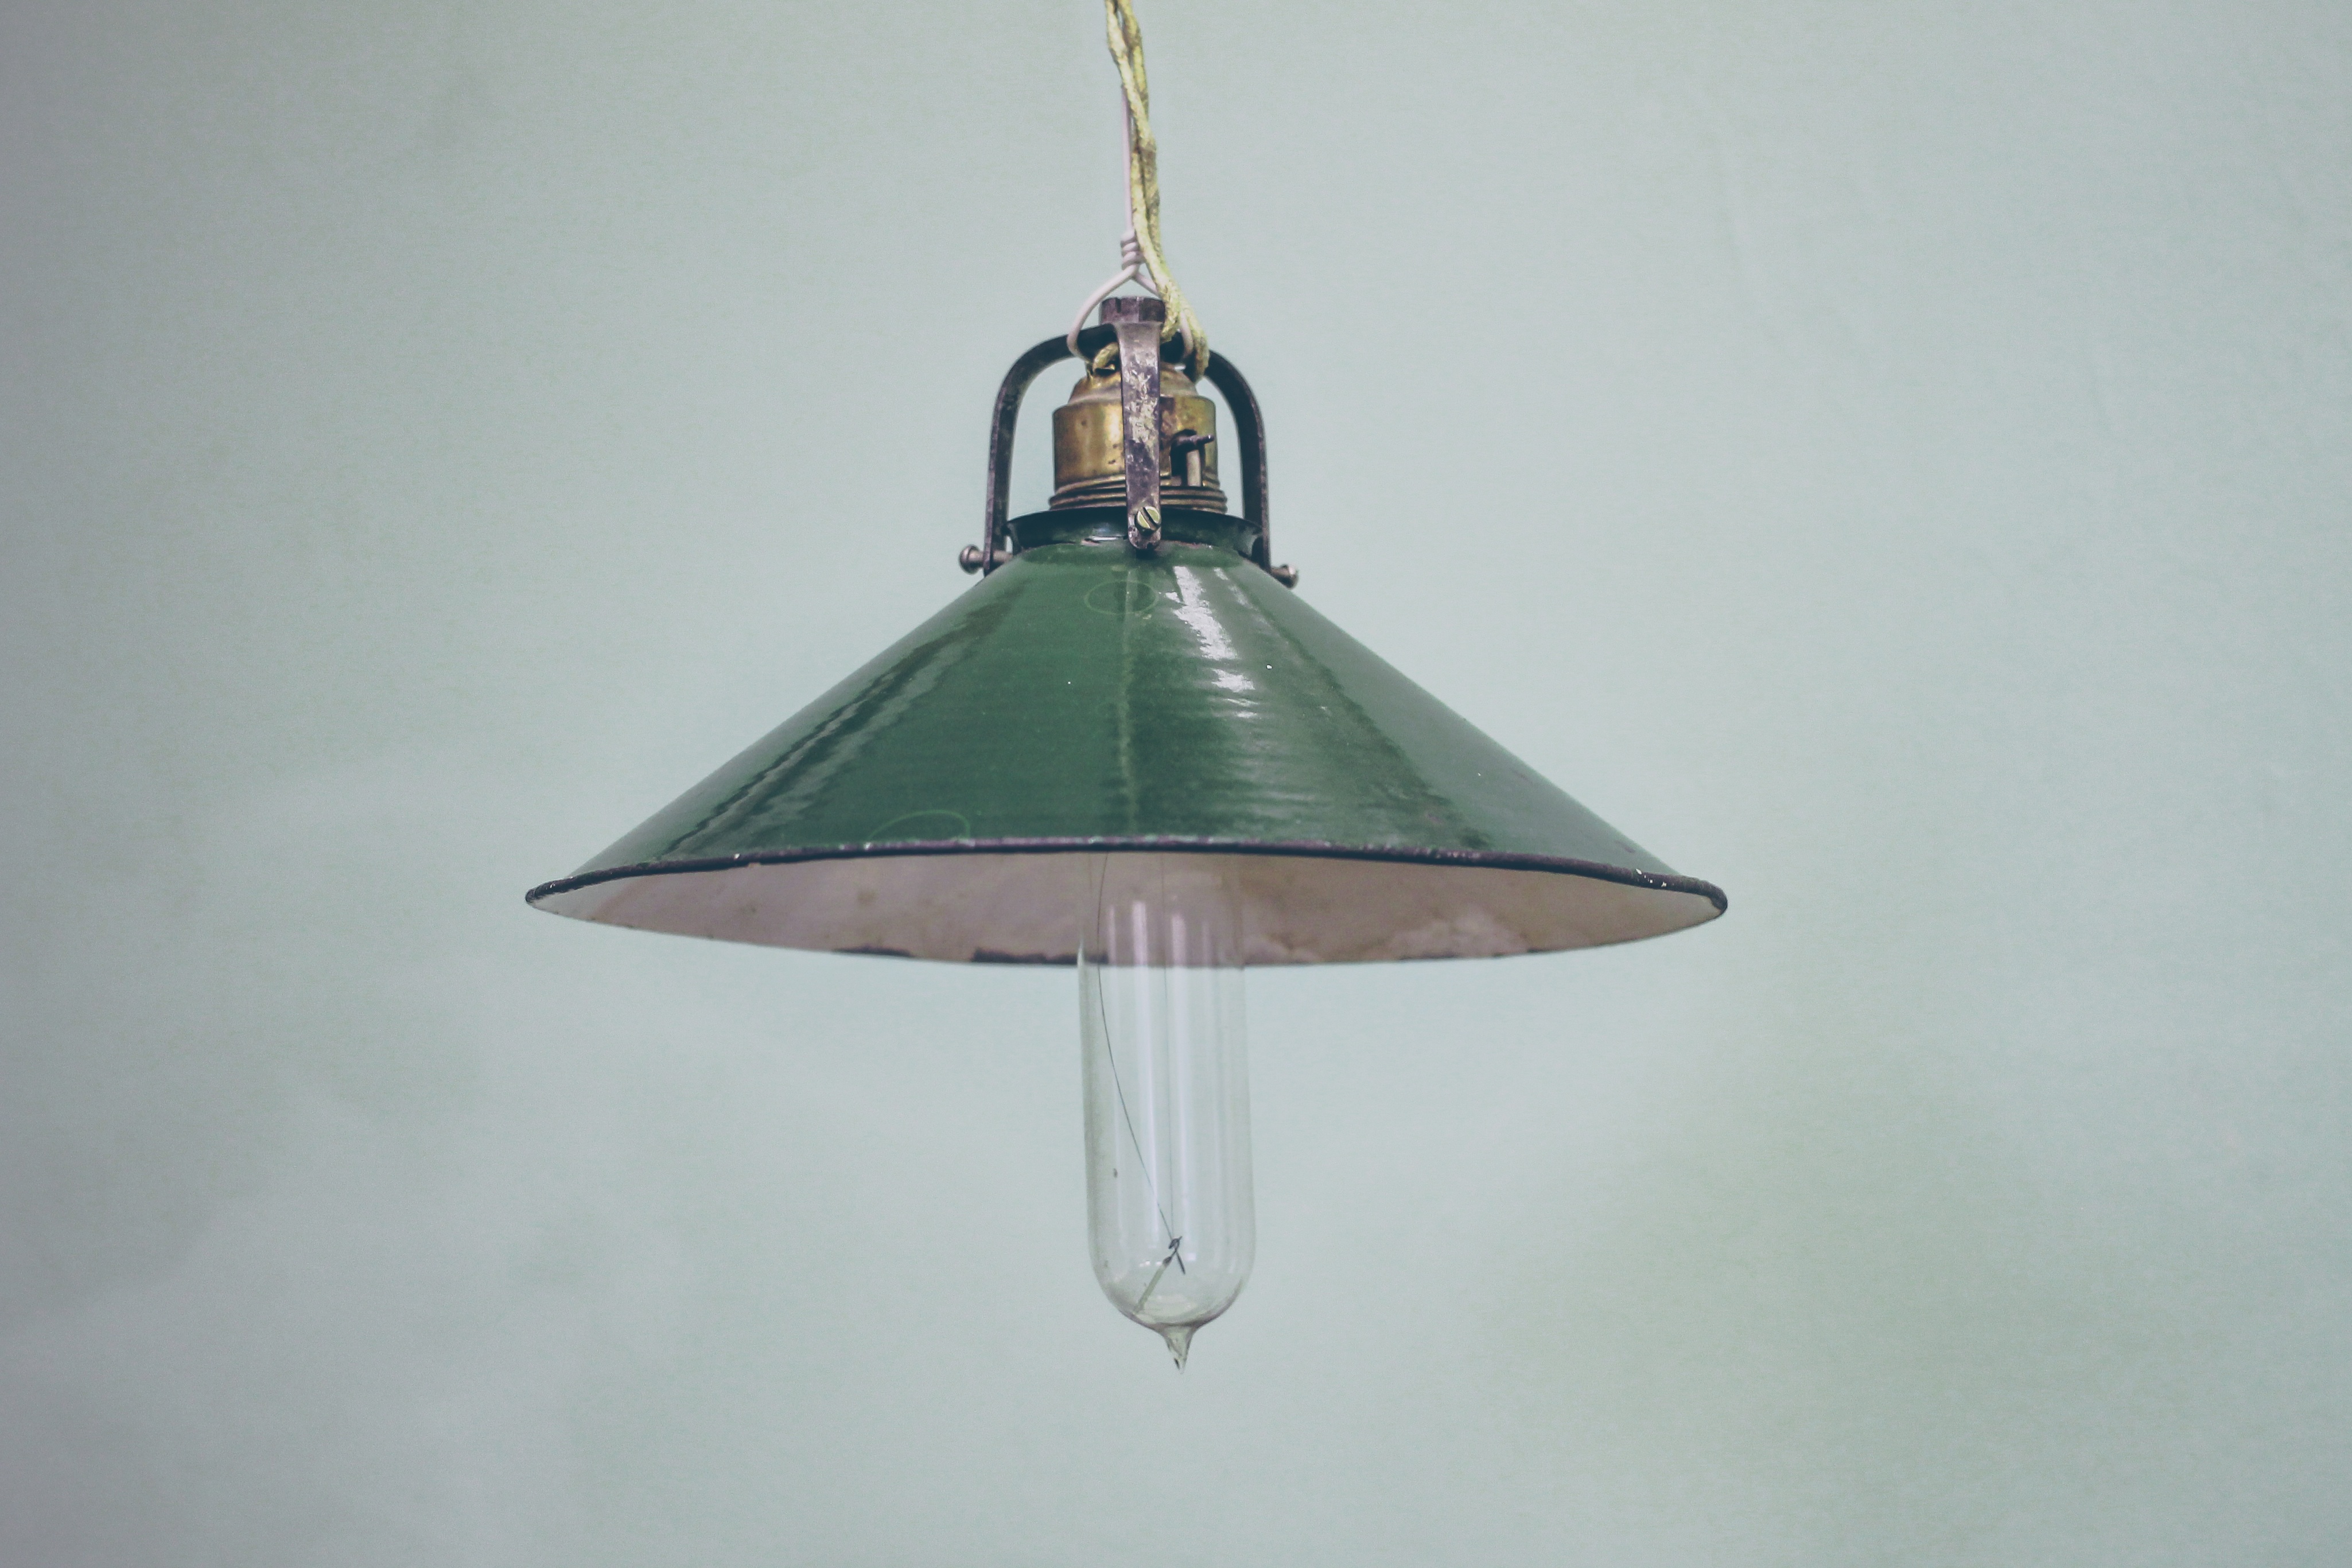
light, ceiling, bulb, lamp, lighting, decor, light fixture, chandelier, sconce